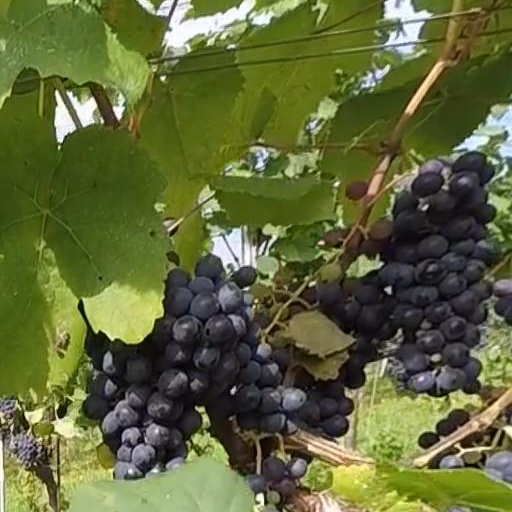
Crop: grape